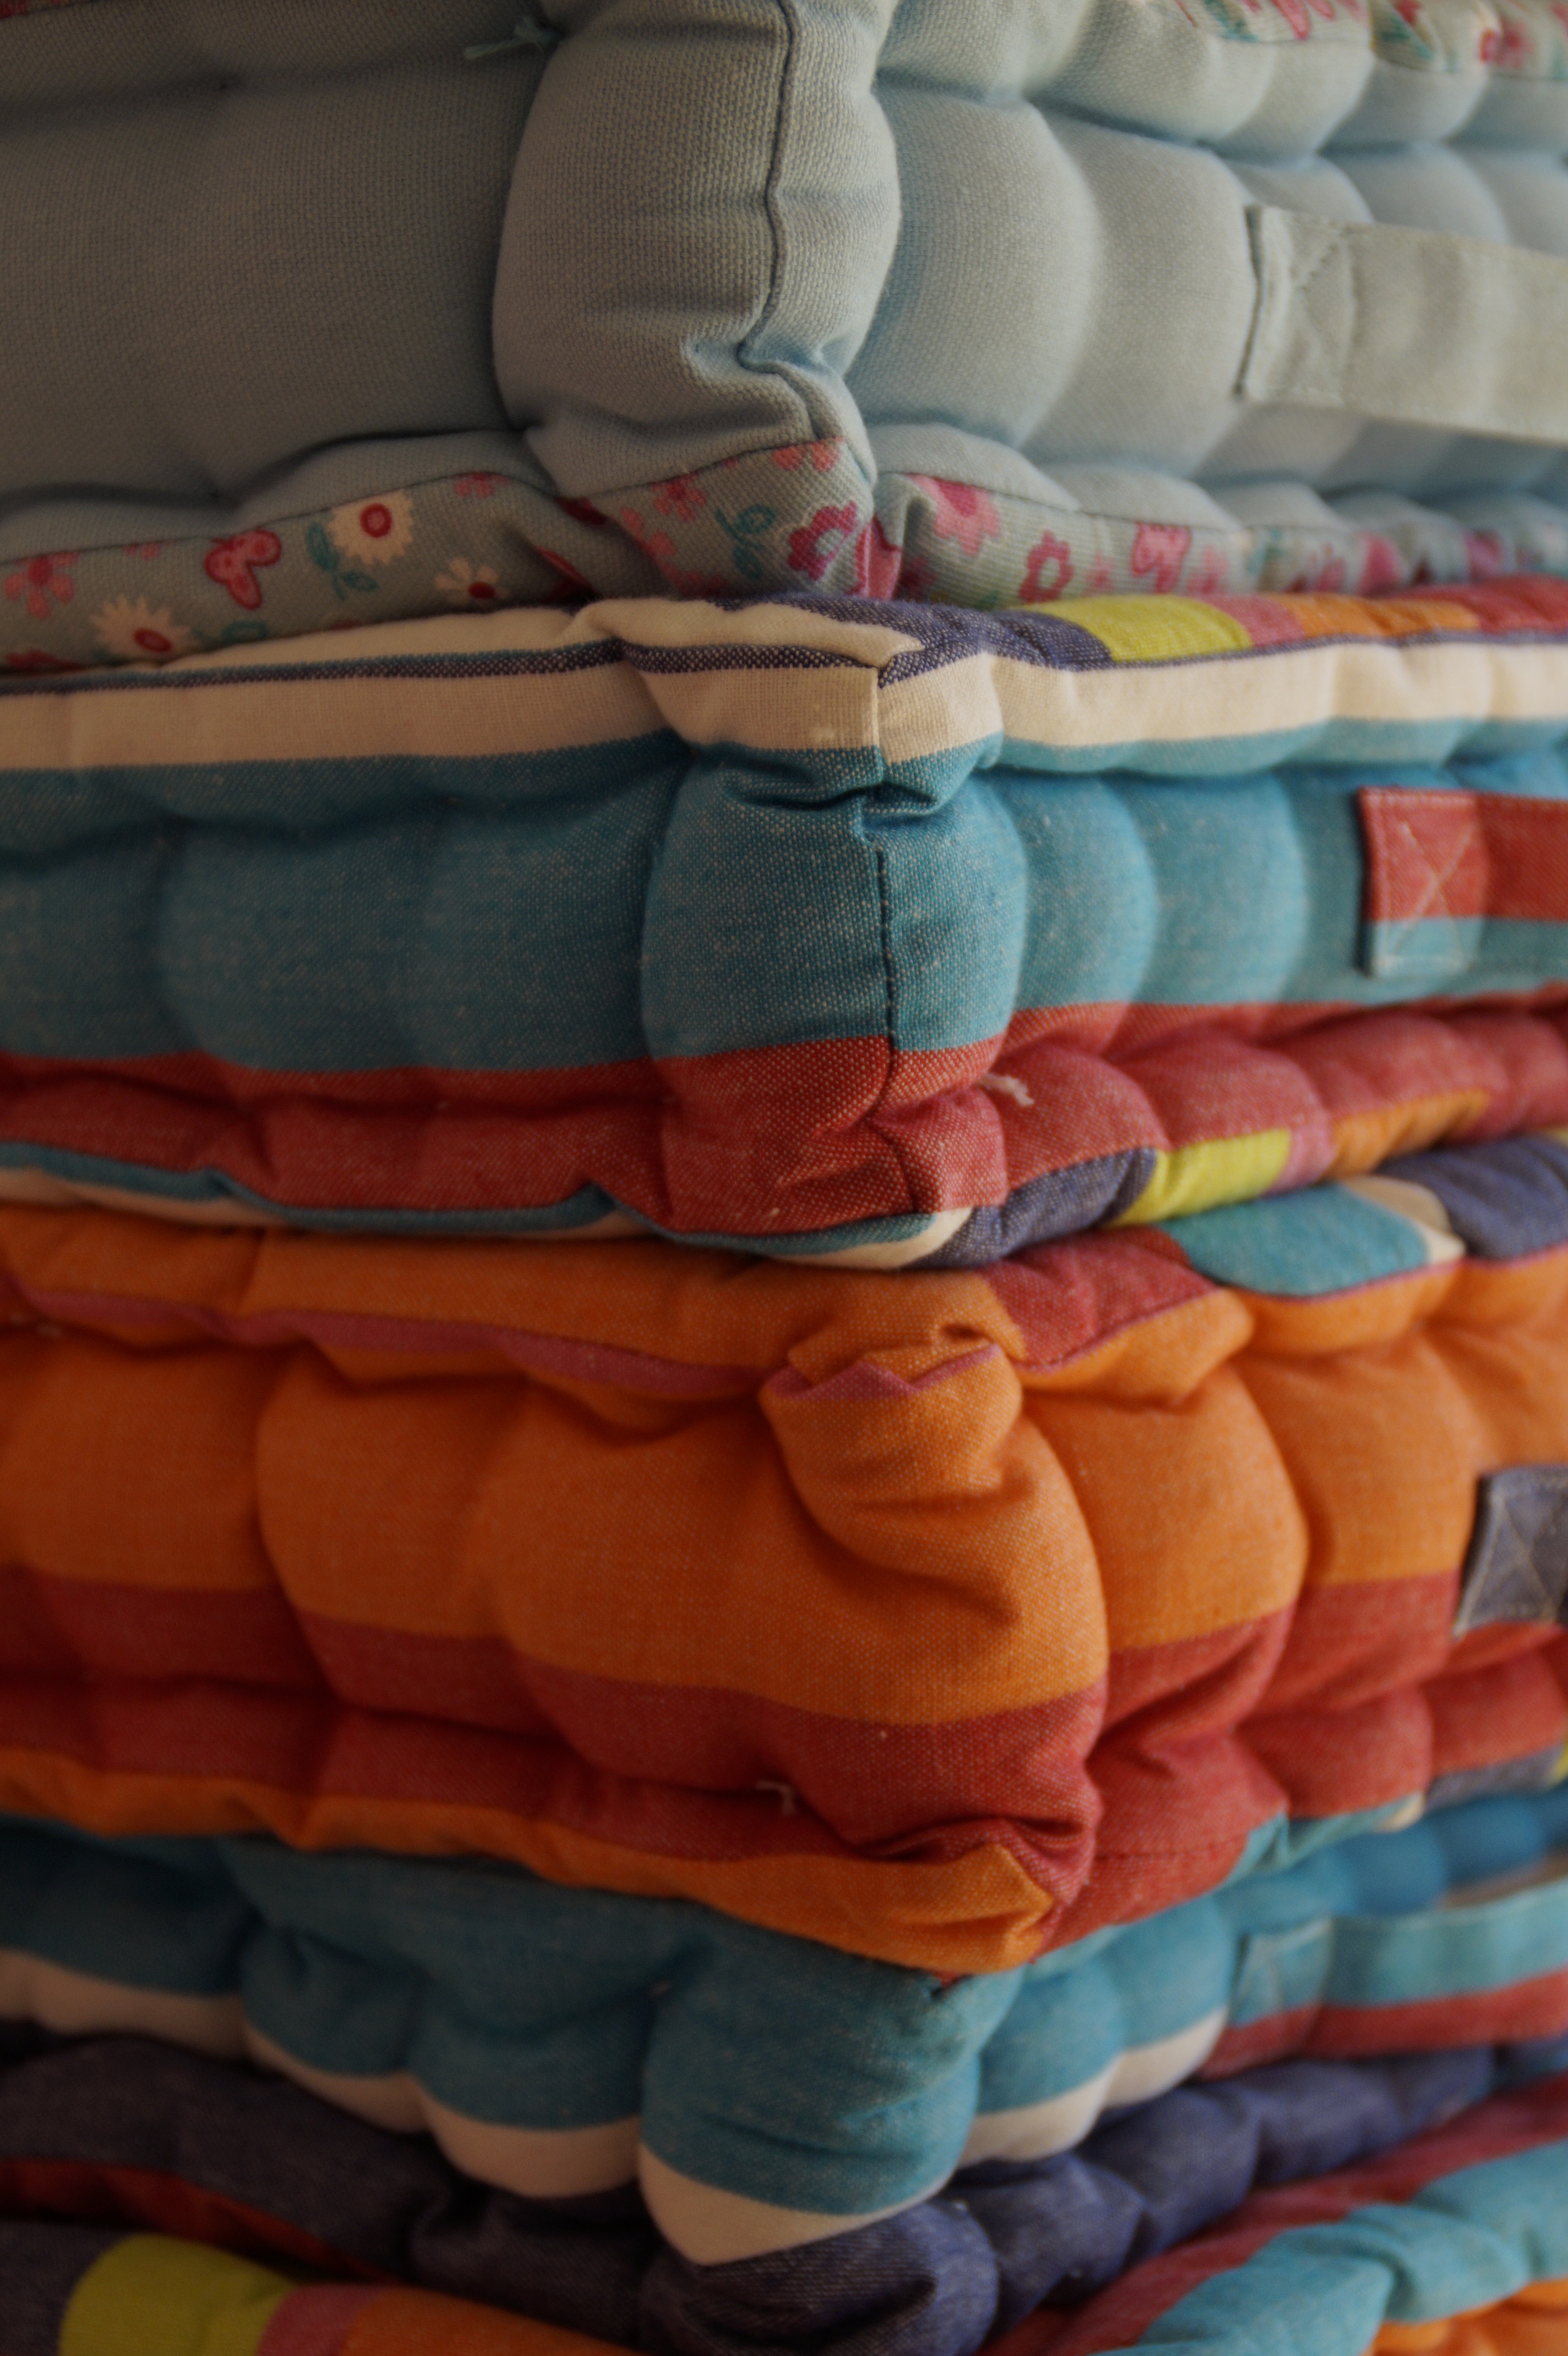
color, colorful, close, pillow, material, textile, art, stacked, upholstery, bed sheet, seat cushions, pillow stack